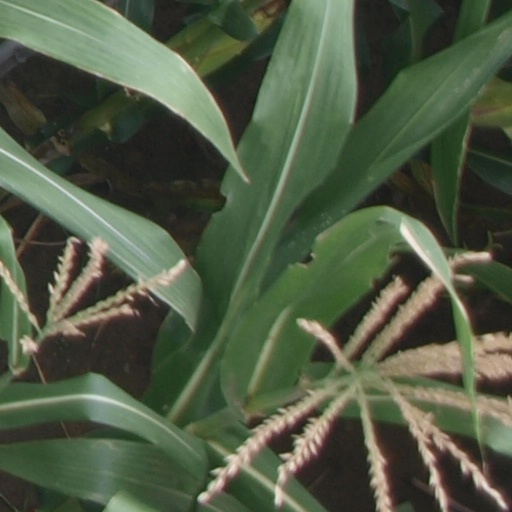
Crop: maize; corn